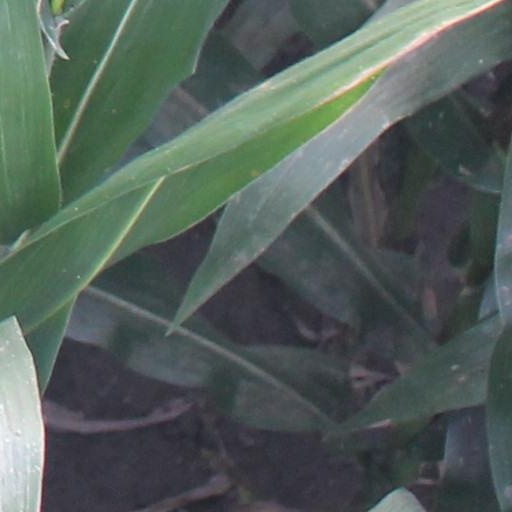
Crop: maize; corn